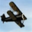
Label: airplane